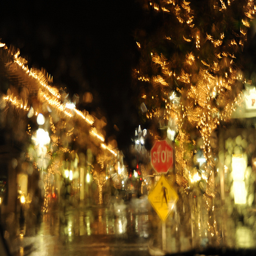
A street sign view in a very blurry picture.
City street decorated with lights on trees and buildings.
A city street that is heavily decorated with lights on a rainy night,
Tiny lights are on the trees and buildings and reflecting on the wet pavement.
a stop sign next to houses with Christmas lights